Beast Boy

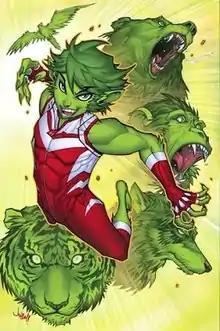
Promotional art for Teen Titans' DC Rebirth line. Art by Jonboy Meyers

Beast Boy (Garfield Mark "Gar" Logan) is a superhero appearing in American comic books published by DC Comics. He has also gone under the alias Changeling. Created by writer Arnold Drake and artist Bob Brown, he is a shapeshifter who possesses the ability to transform into any animal he chooses. The character first appeared in "Doom Patrol" #99 (November 1965) and is usually depicted as a member of the Doom Patrol and the Teen Titans.